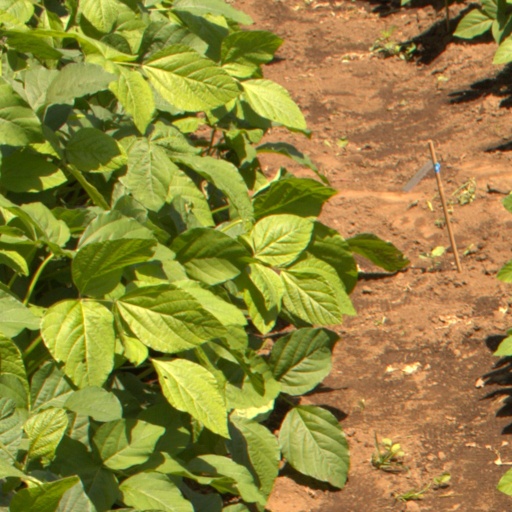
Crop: soybean